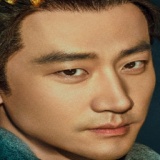
diễn viên Hoàng Hiên